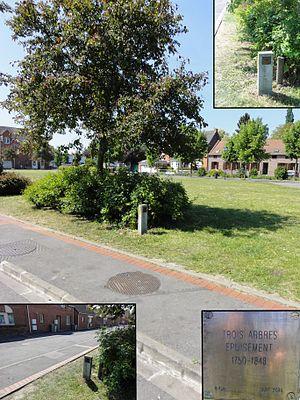
La Fosse Trois Arbres de la Compagnie des mines d'Anzin était un charbonnage constitué de deux puits situé à Vieux-Condé, Nord, Nord-Pas-de-Calais, France.
Cet article liste les puits de mine situés à Vieux-Condé, une commune du Nord, dans le bassin minier du Nord-Pas-de-Calais, en France.
La Compagnie des mines d'Anzin est une ancienne compagnie minière. Elle se distingue par son rôle dans l'histoire économique pour avoir lancé l'exploitation du charbon dans le nord de la France et avoir ainsi été l'une des premières grandes sociétés industrielles françaises. Elle a été créée à Anzin le 19 novembre 1757 par le vicomte Jacques Désandrouin. Les signatures officialisant sa création ont été faites dans le château de l'Hermitage à Condé-sur-l'Escaut, propriété d'Emmanuel de Croÿ-Solre à l'époque. Elle a exploité ses mines pendant près de deux siècles, jusqu'à la nationalisation des mines.